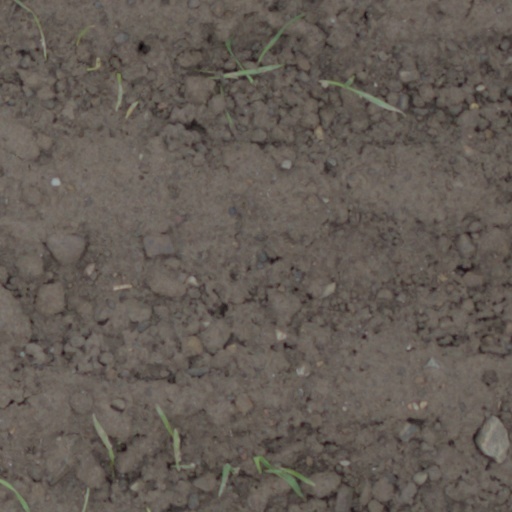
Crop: wheat